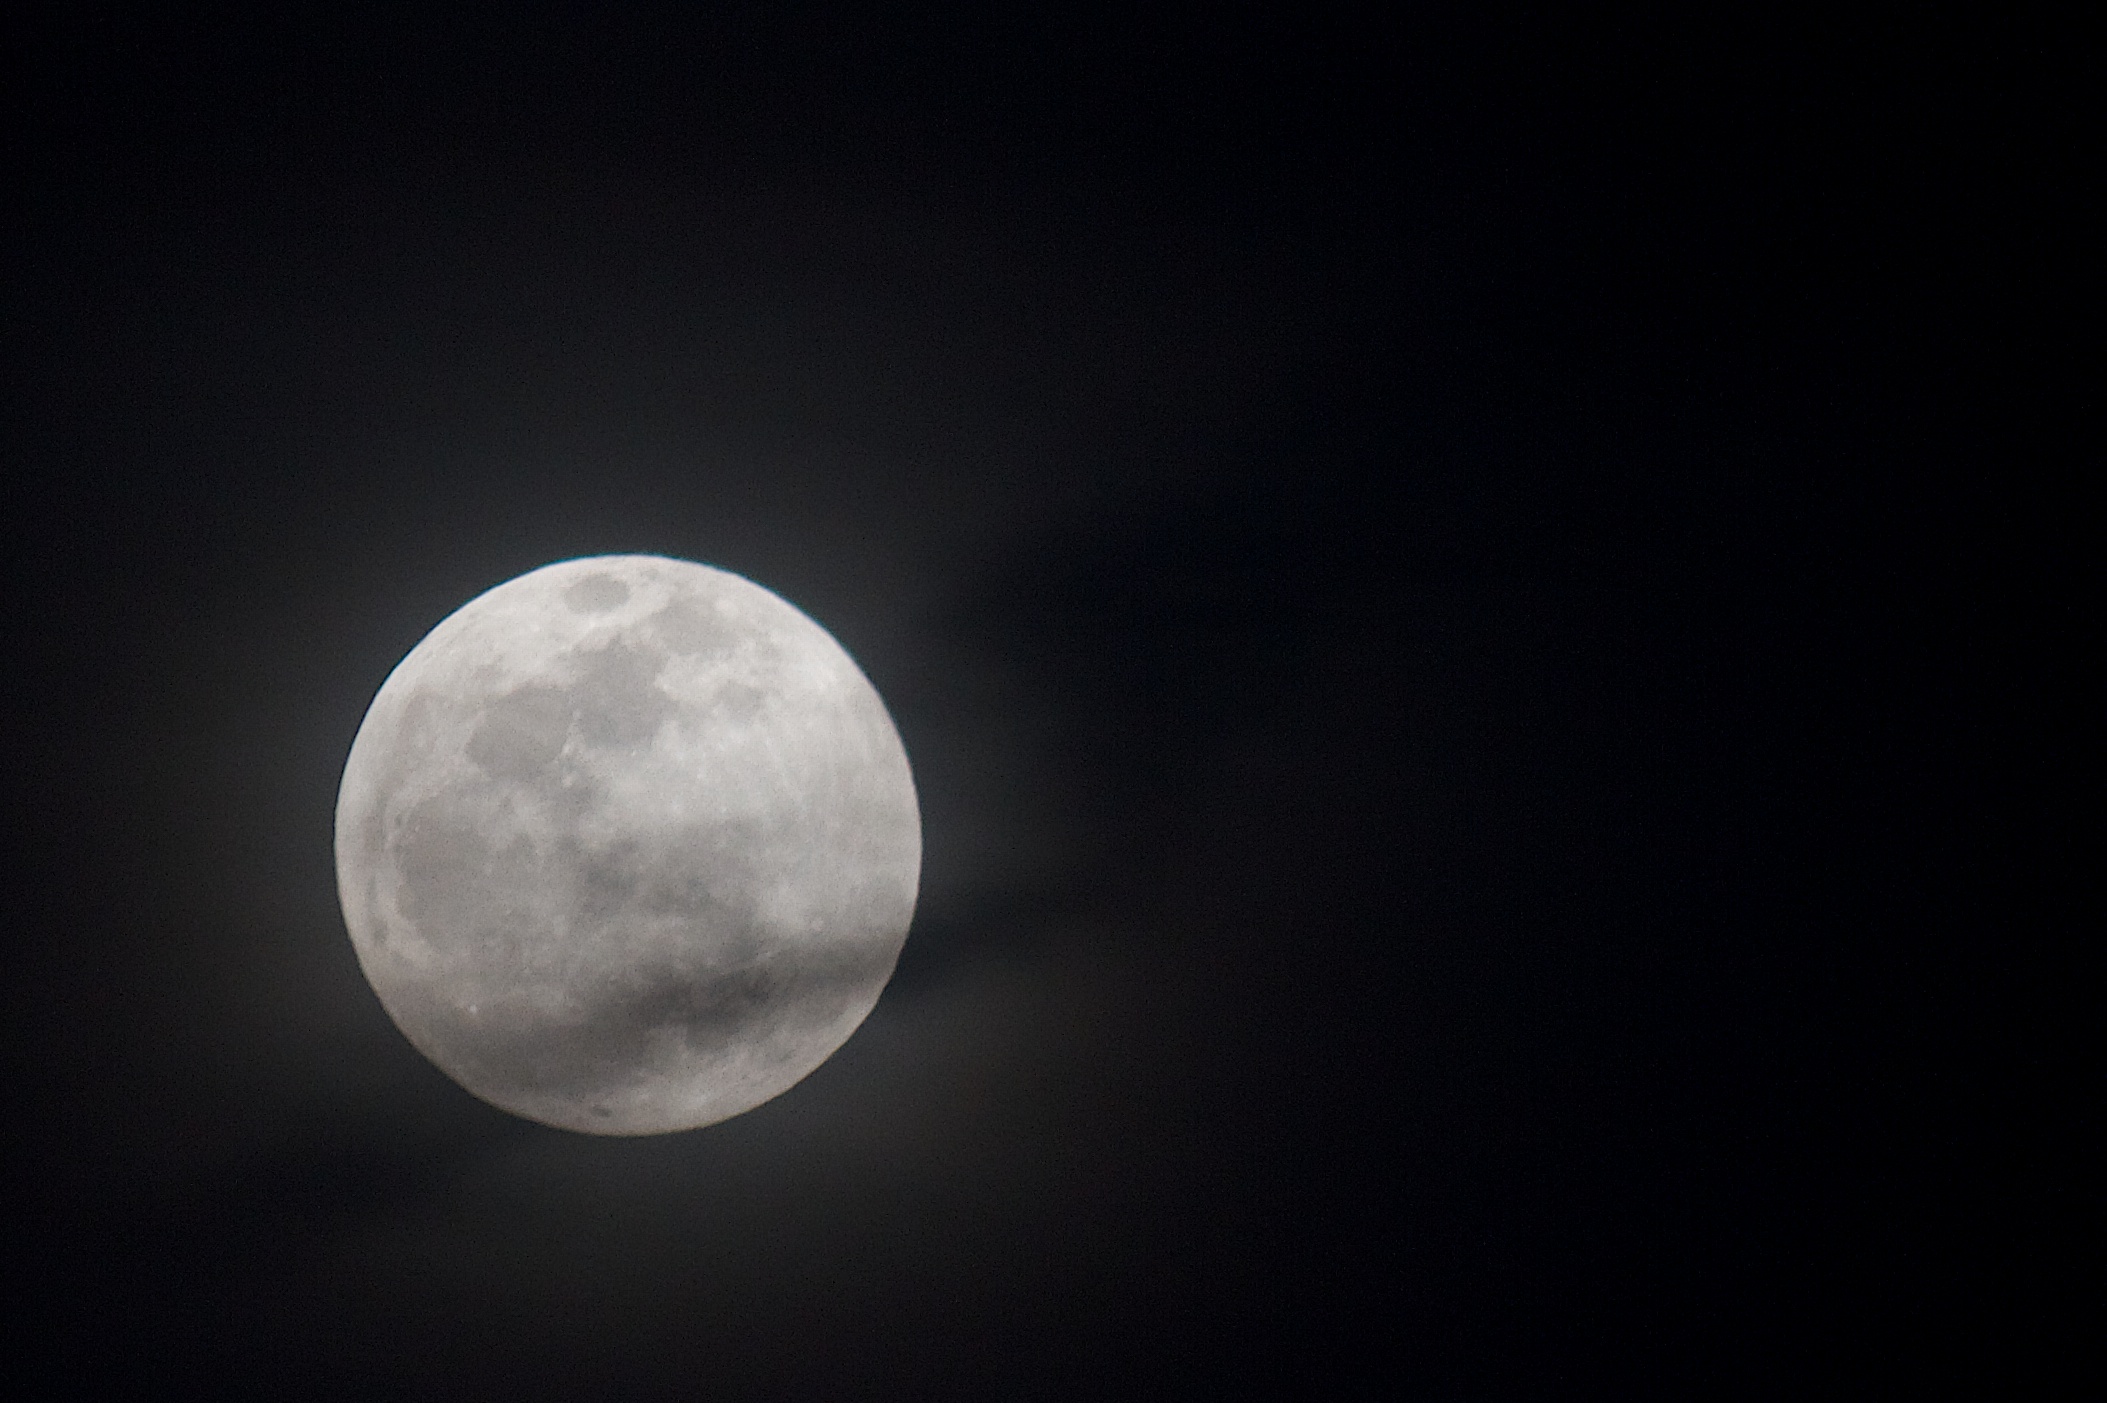
atmosphere, moon, full moon, moonlight, circle, event, astronomical object, celestial event